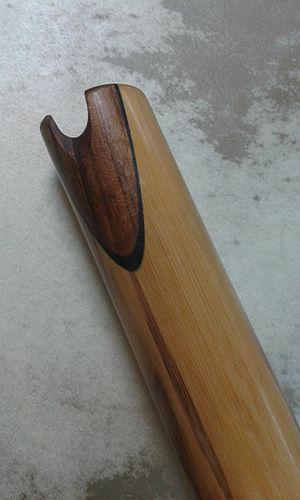
La quena, quéna, ou kena, est un instrument à vent de la famille des bois ; soit une flûte d'origine précolombienne dans les pays andins, largement utilisée dans la musique des Andes et plus généralement dans la musique sud-américaine et latine, de l'Argentine à la Colombie.